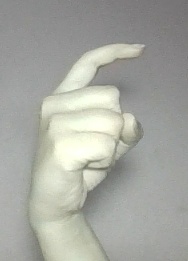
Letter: ra